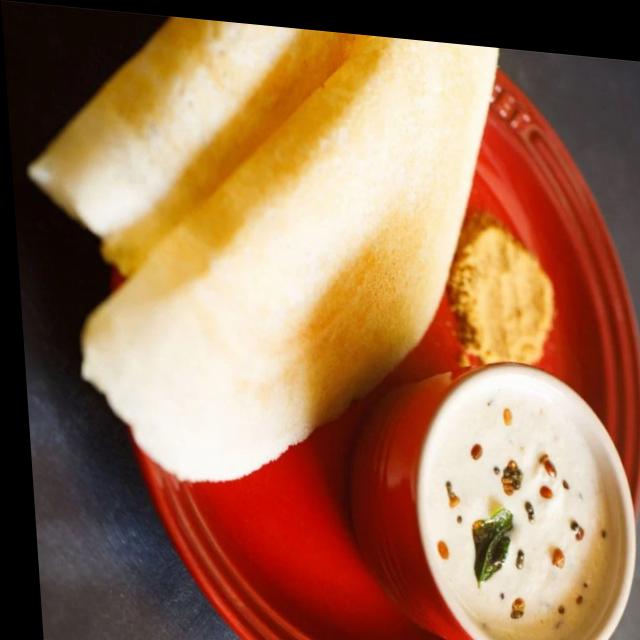
Dish: coconut_chutney